Answer in natural language. Which object is closer to black stainless steel refrigerator (highlighted by a red box), framed landscape photograph with black wood frame (highlighted by a blue box) or dark brown colour shelving unit (highlighted by a green box)? Choose between the following options: framed landscape photograph with black wood frame (highlighted by a blue box) or dark brown colour shelving unit (highlighted by a green box)
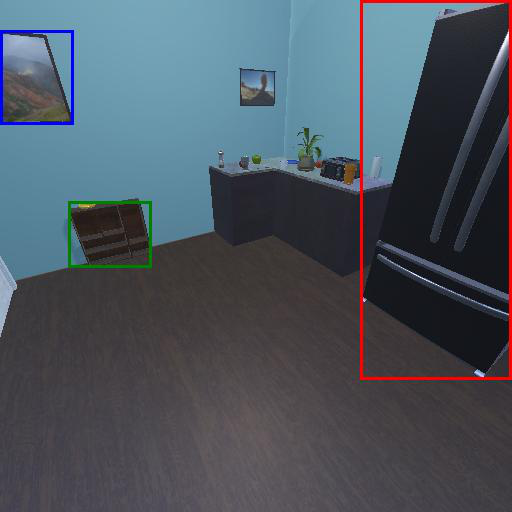
<answer>dark brown colour shelving unit (highlighted by a green box)</answer>